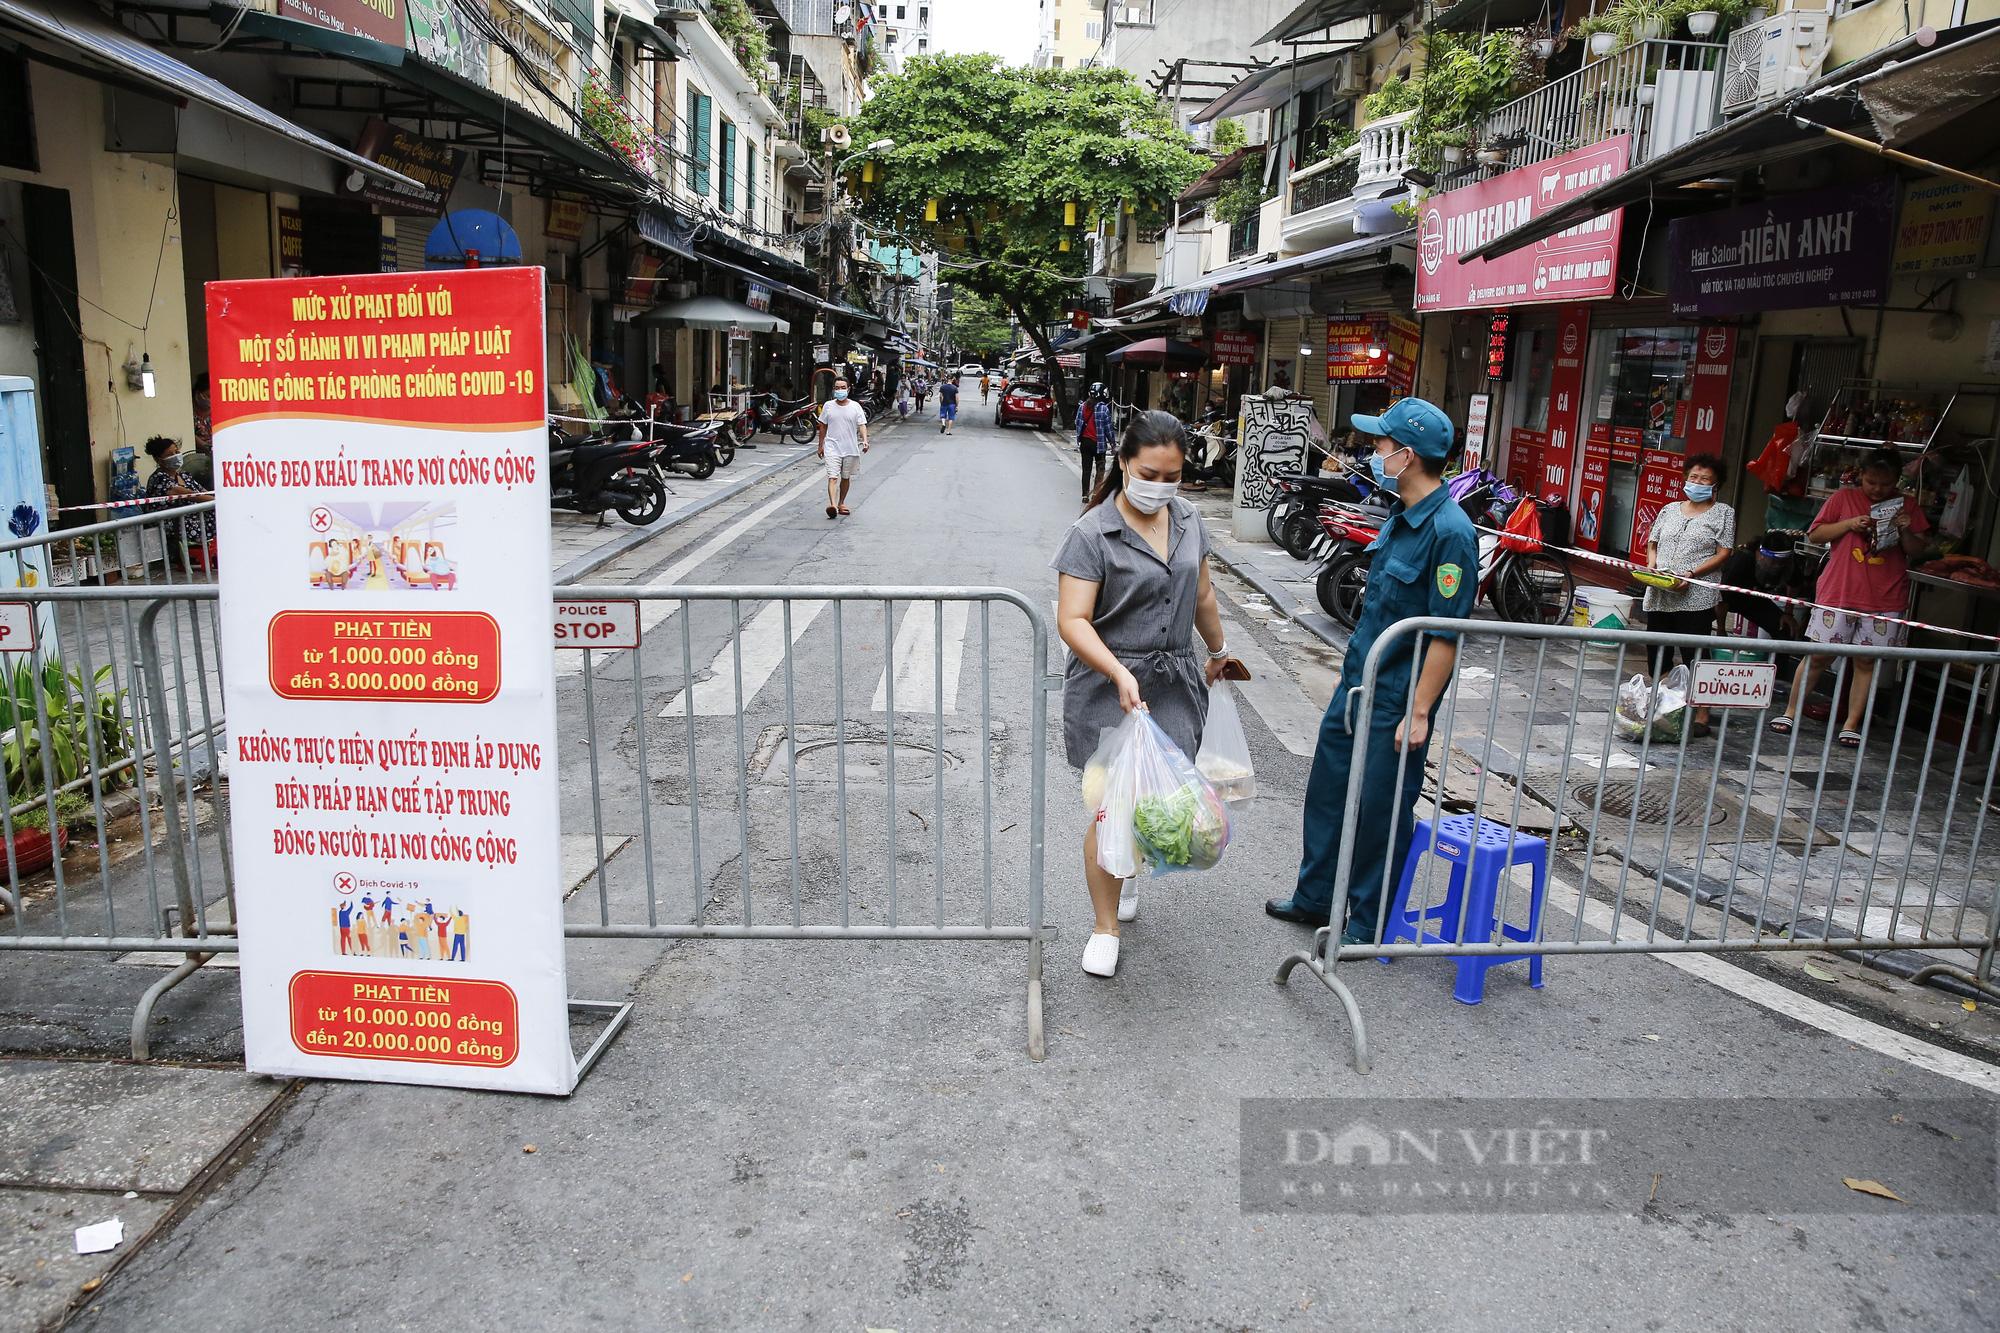
người phụ nữ mặc đồ xám và cầm trên tay một túi đồ đang di chuyển qua một người mặc đồng phục dân quân